Lisp machine

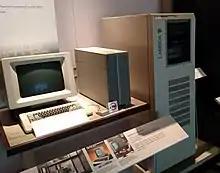
Symbolics 3620 (left) and LMI Lambda Lisp machines

In 1979, Russell Noftsker, being convinced that Lisp machines had a bright commercial future due to the strength of the Lisp language and the enabling factor of hardware acceleration, proposed to Greenblatt that they commercialize the technology. In a counter-intuitive move for an AI Lab hacker, Greenblatt acquiesced, hoping perhaps that he could recreate the informal and productive atmosphere of the Lab in a real business. These ideas and goals were considerably different from those of Noftsker. The two negotiated at length, but neither would compromise. As the proposed firm could succeed only with the full and undivided assistance of the AI Lab hackers as a group, Noftsker and Greenblatt decided that the fate of the enterprise was up to them, and so the choice should be left to the hackers.